Tora Bora

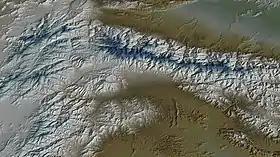
Aerial view, 3D computer generated image. Tora Bora is in the upper-right quadrant.

During the U.S. invasion of Afghanistan, the cave complex was one of the strongholds of the Taliban and Al-Qaeda, according to United States Secretary of Defense Donald Rumsfeld. It was the location of the December 2001 Battle of Tora Bora, and suspected hideout of Al-Qaeda leader Osama bin Laden which led his escape into neighboring Pakistan in January 2002. bin Laden and his family moved to a new compound in the village of Chak Shah Muhammad, a wealthy suburb of Bilal Town near Abbottabad on 6 January 2006. It was reported that in 2007, U.S. intelligence suspected bin Laden planned to meet with top Al-Qaeda and Taliban commanders at Tora Bora prior to the launch of a possible attack on Europe or the United States.